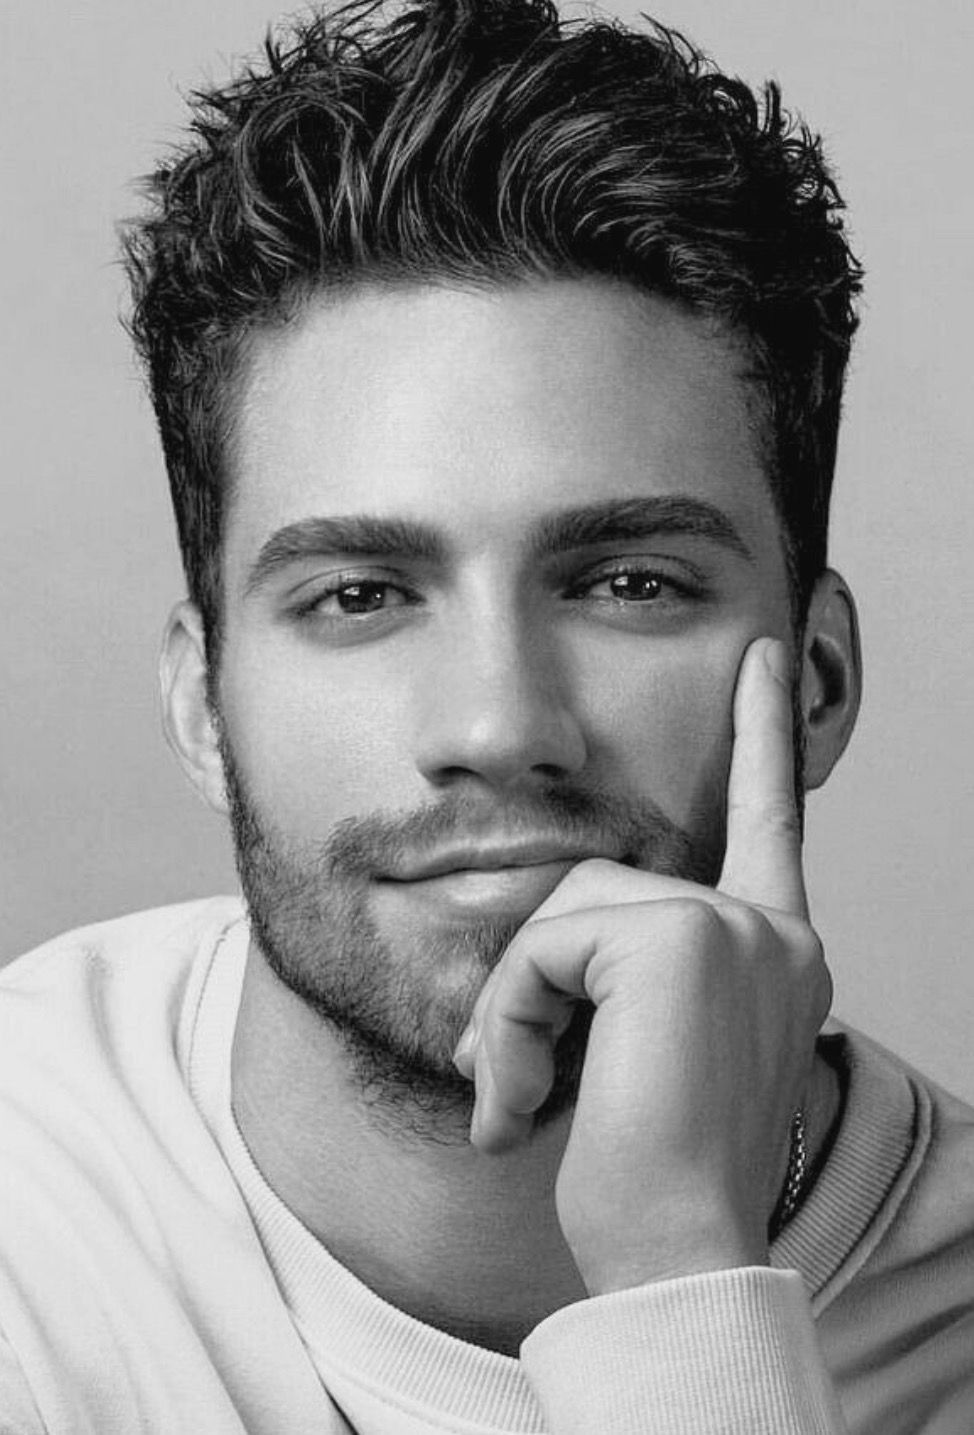
Portrait style: Real Portrait